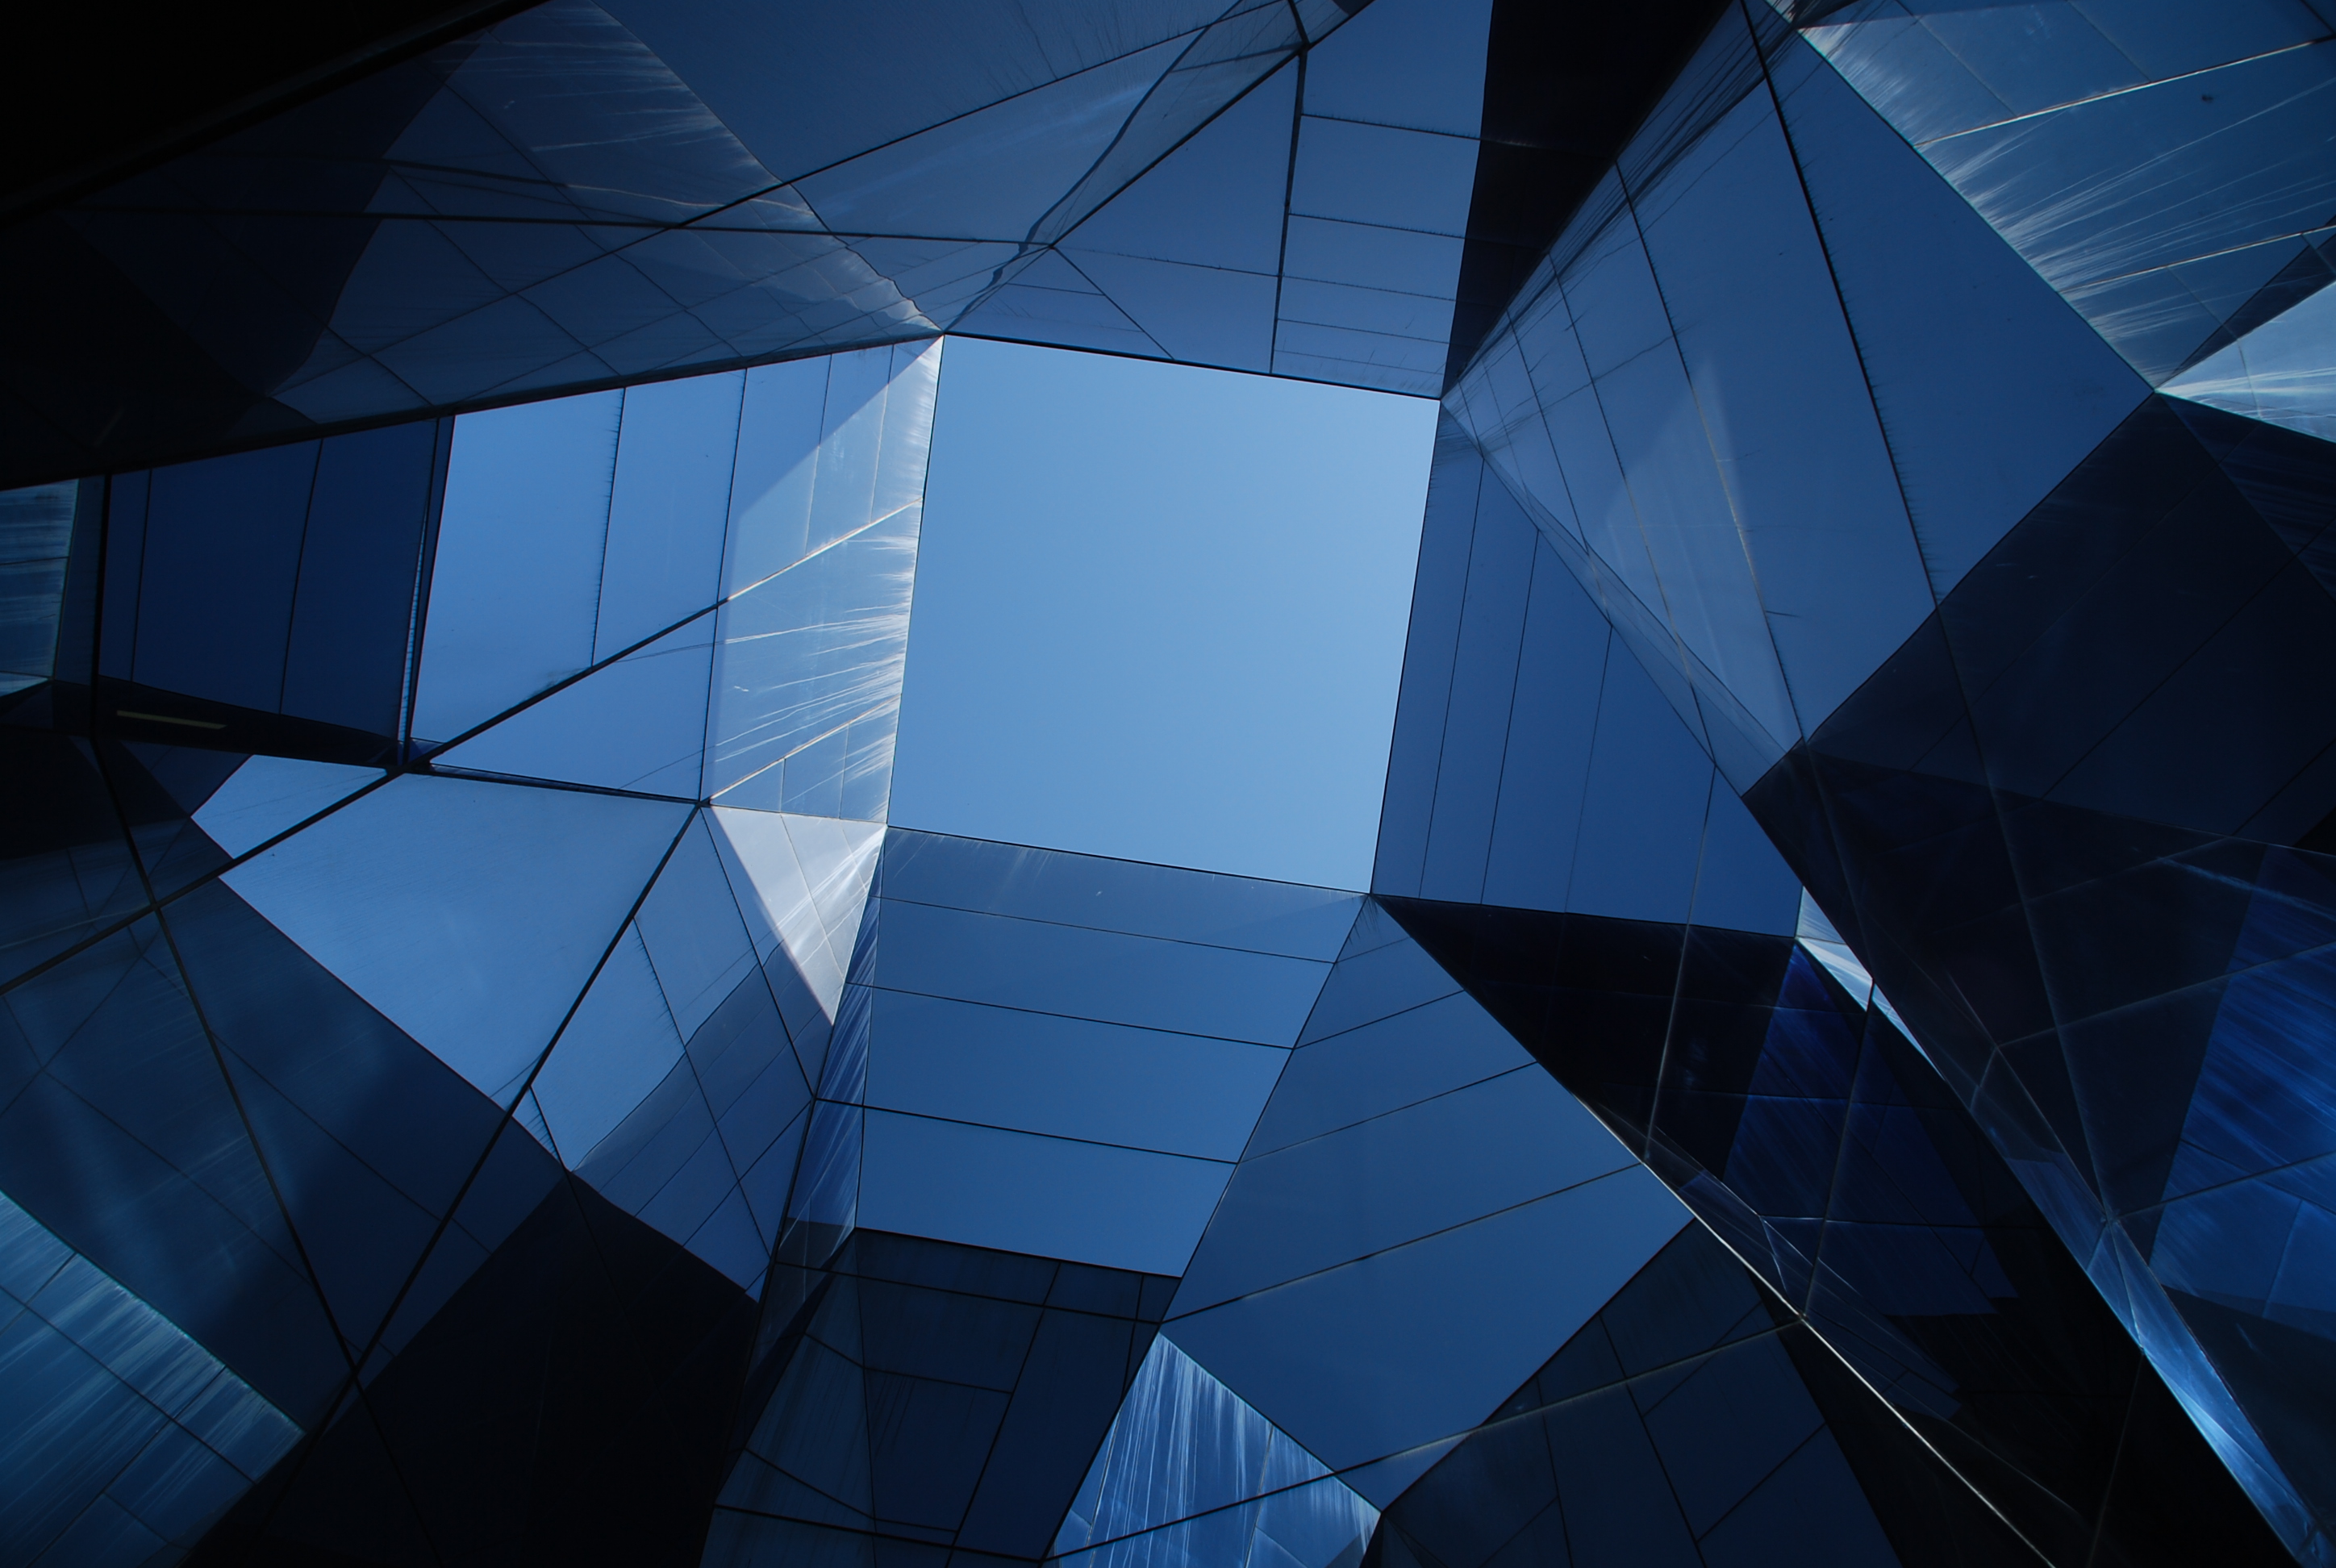
blue, geometry, sky, mirrors, games, reflections, structure, architecture, forum, barcelona, daytime, reflection, atmosphere, light, daylighting, line, building, symmetry, skyscraper, darkness, design, angle, computer wallpaper, space, transparency and translucency, pattern, triangle, facade